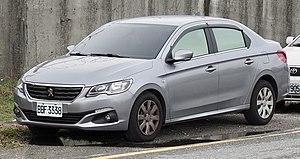
Les plate-formes PF sont des plates-formes développées par le groupe PSA. Elles équipent notamment des citadines, monospaces, berlines ainsi que SUV.